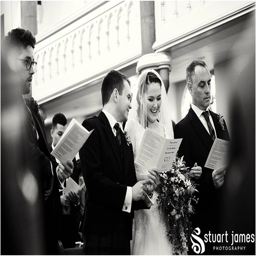
capturing the beautiful moment as our bride arrives to her waiting groom by person